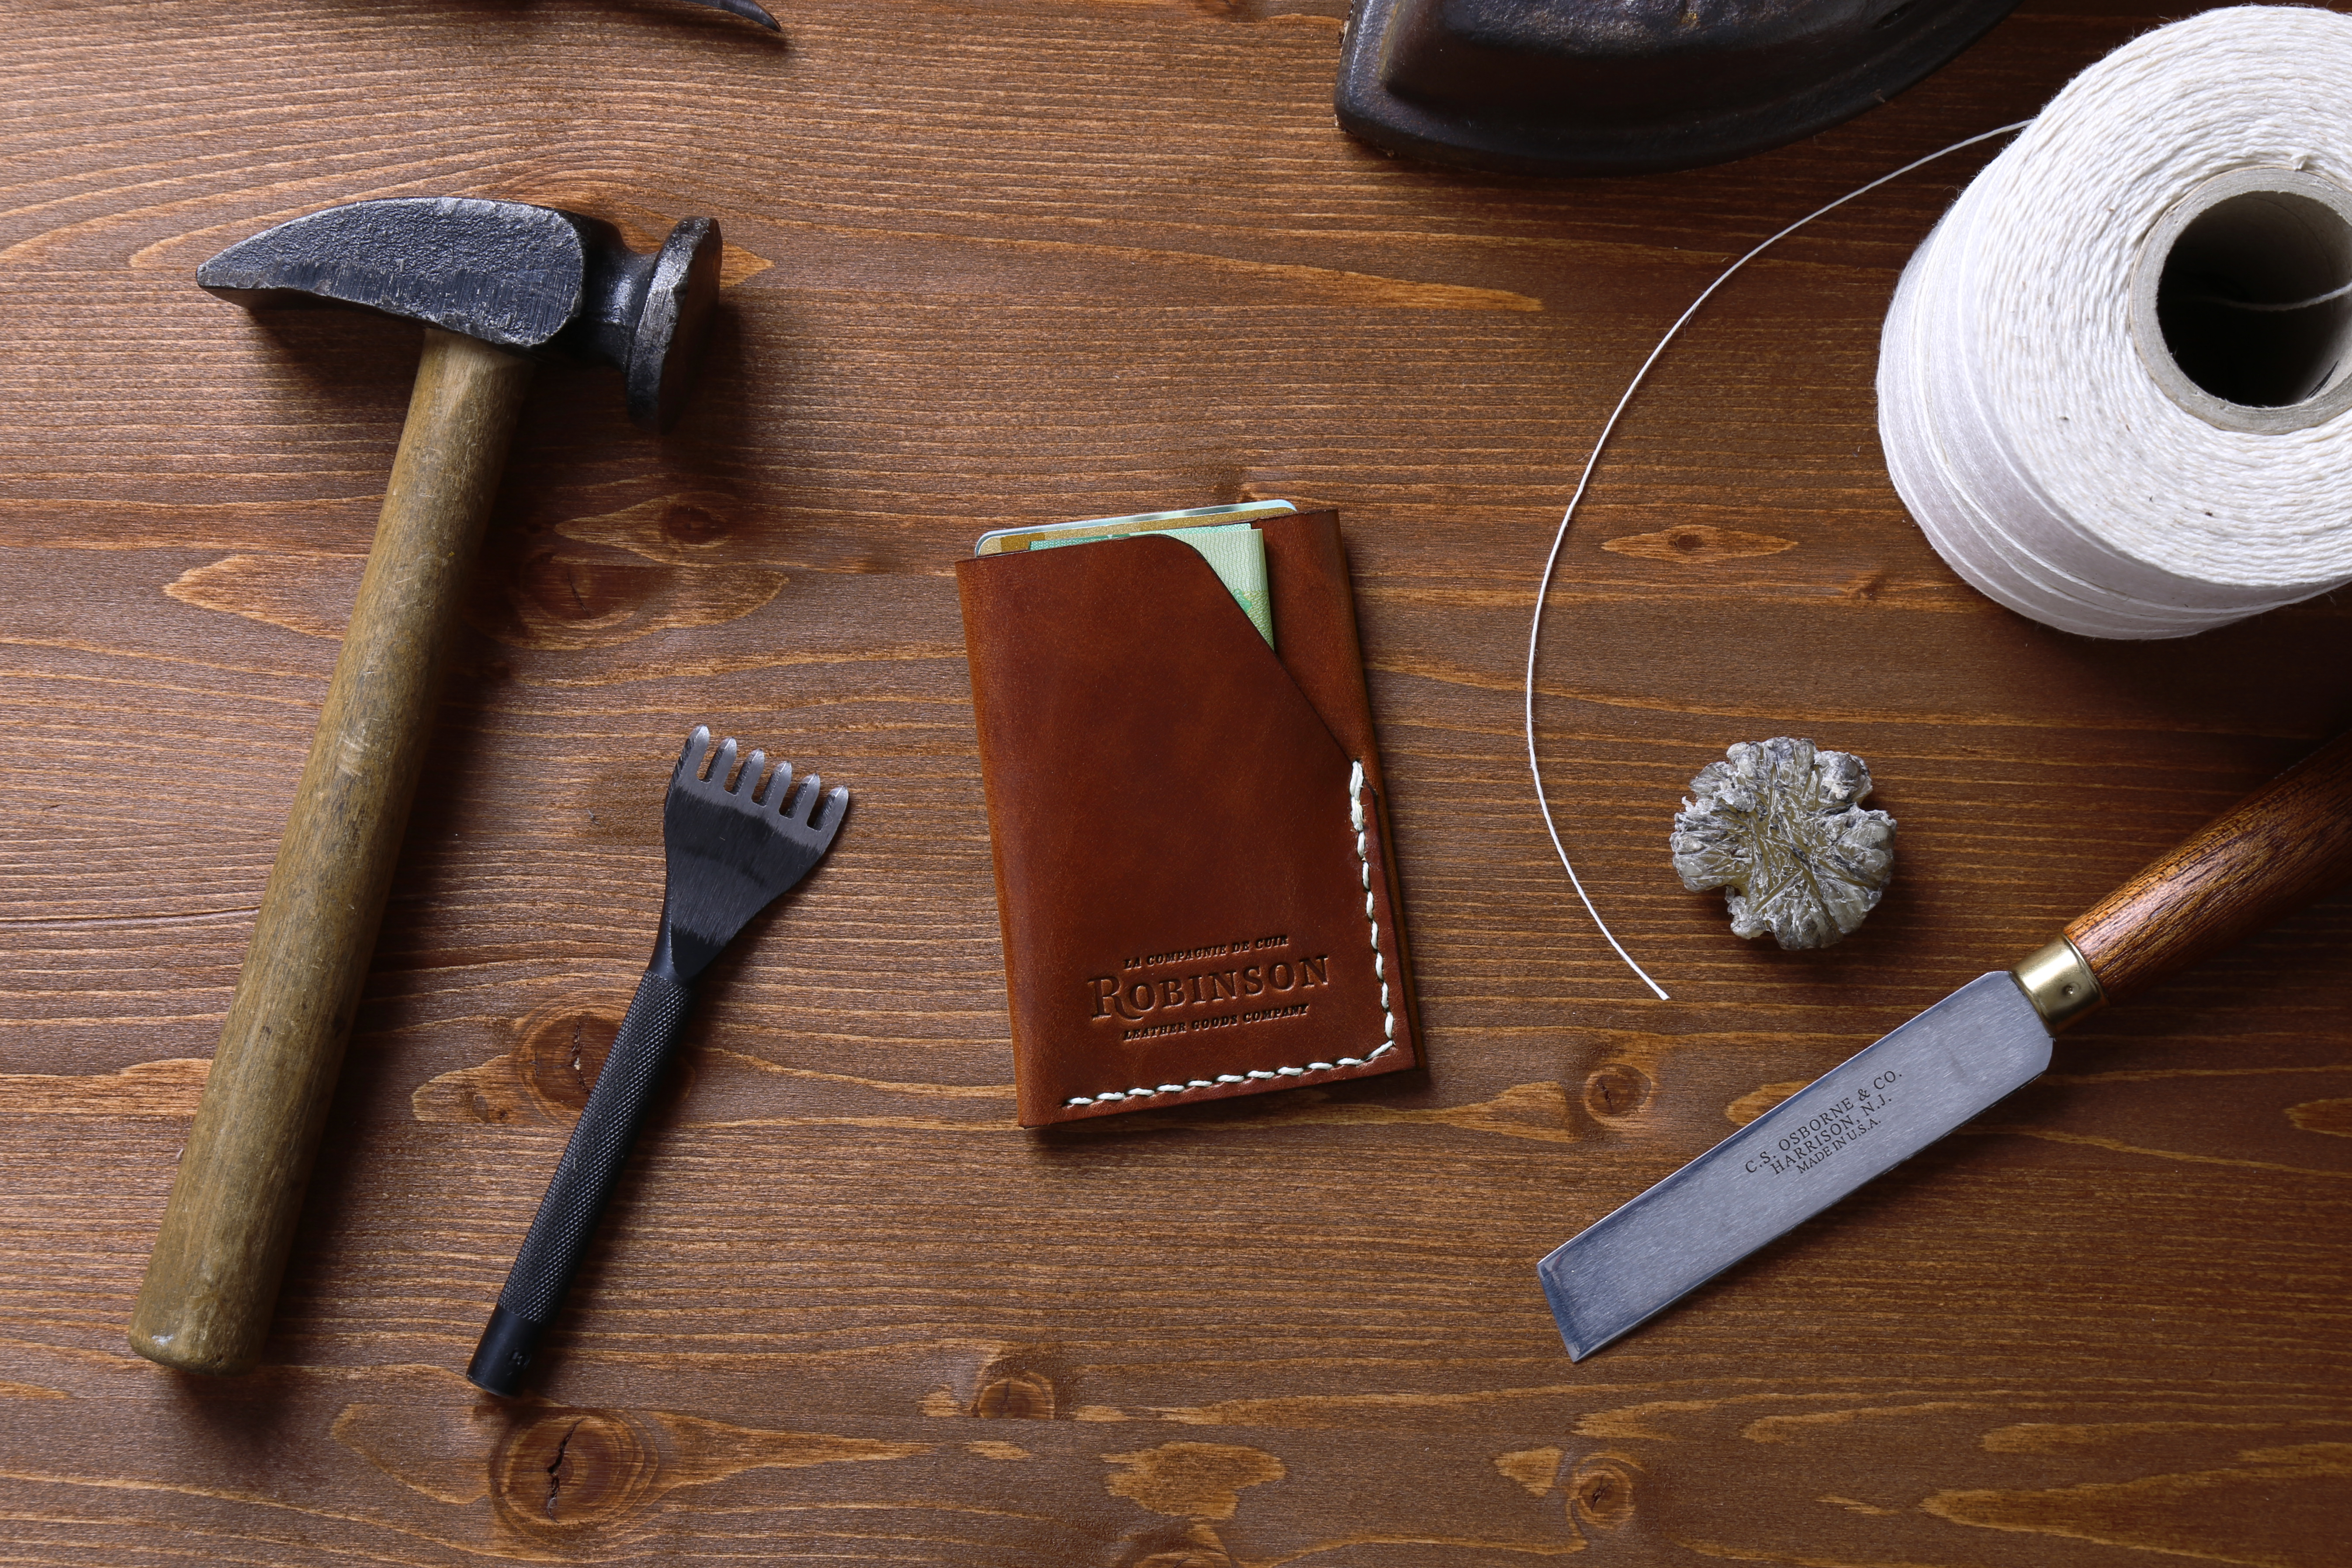
wood, material